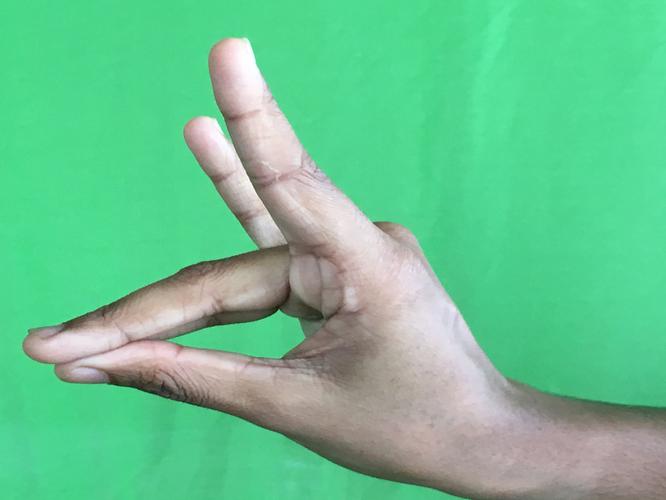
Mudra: Simhamukham
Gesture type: single_hand